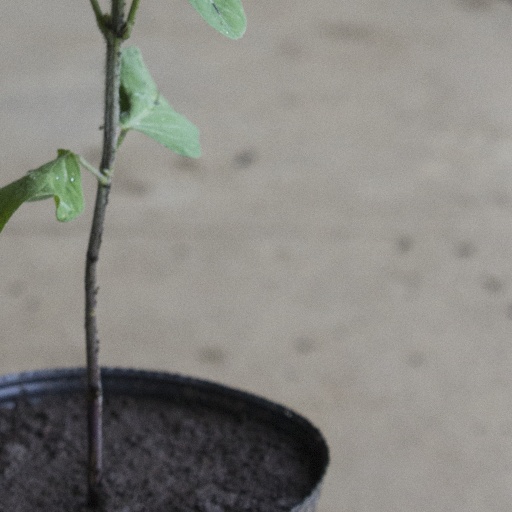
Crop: soybean